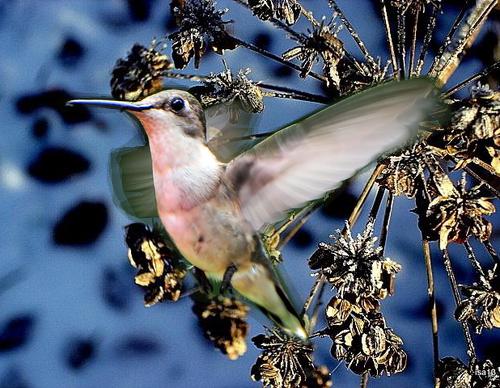
Bird species: Ruby_throated_Hummingbird
Bird type: landbird
Background: land